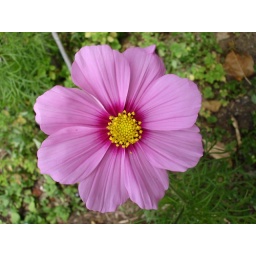
A pink daisy that Brendan's mum planted in our front garden.